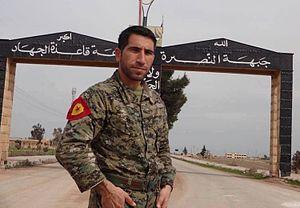
Polat Can né en 1980, à Kobané, est un activiste politique kurde de Syrie.